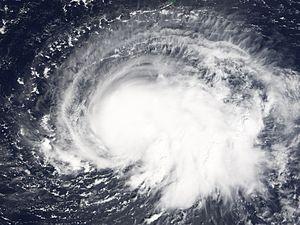
L'ouragan Nate a été le 14ᵉ cyclone tropical et le 7ᵉ ouragan de la saison cyclonique 2005 dans le bassin de l'océan Atlantique. C'est la première utilisation du nom Nate pour un cyclone tropical.